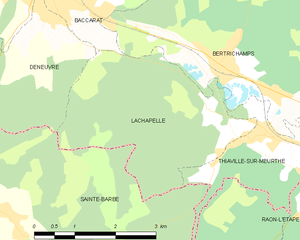
Lachapelle est une commune française située dans le département de Meurthe-et-Moselle en région Grand Est.